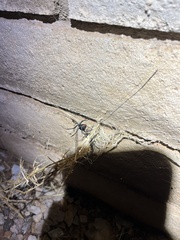
Species: Lactrodectus_hesperus